Question: What one color are the leaves on the trees?
Tambaya: Wani launi ɗaya ne ganyen kan bishiyar?
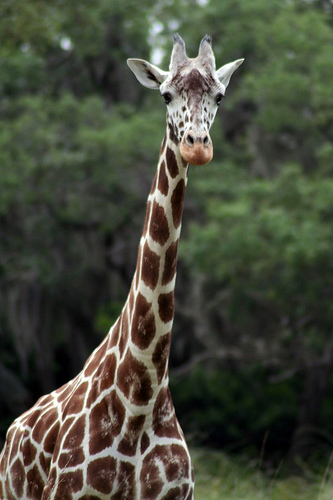
Answer: Green.
Amsa: Kore.